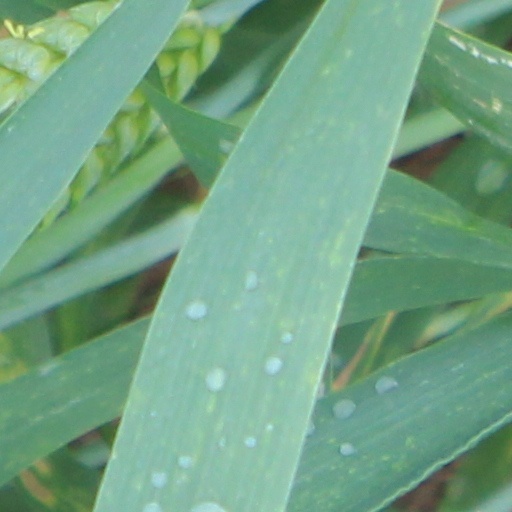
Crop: wheat